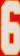
Number: 6